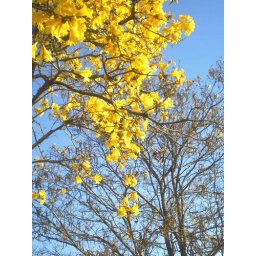
in the spring, I usually go underneath this tree and read some of my books there.